Tiffany Bolling

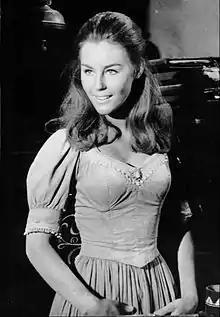
Bolling in a 1969 "Bonanza" guest appearance.

Tiffany Bolling (born Tiffany Royce Kral in 1947) is a retired American actress, model and singer, best known for her appearances in cult movies.